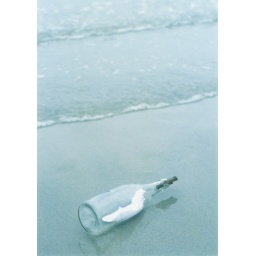
Message in a bottle washed up on beach